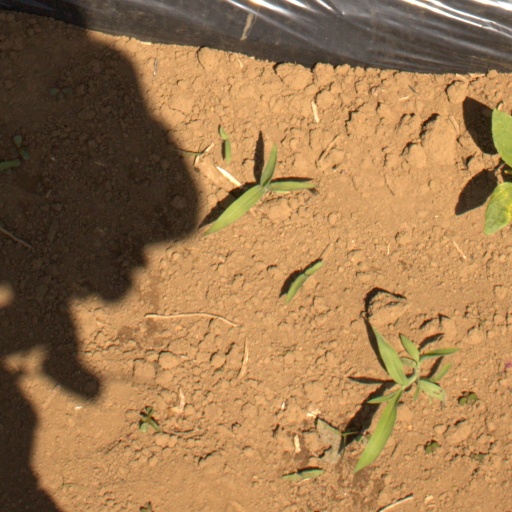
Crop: Jerusalem artichoke